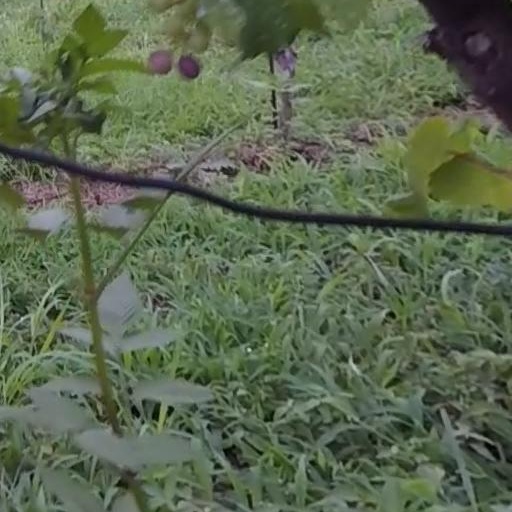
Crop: grape